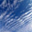
Label: cloud